Answer in natural language. Is stone countertop to the right of brown rectangular extendable dining table? Choose between the following options: yes or no
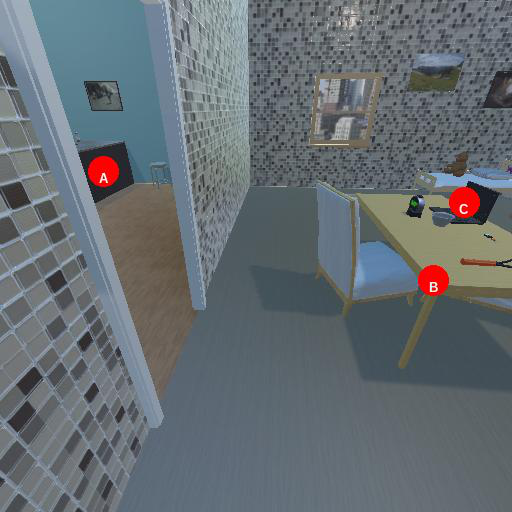
<answer>no</answer>